Marco Stark (German footballer)

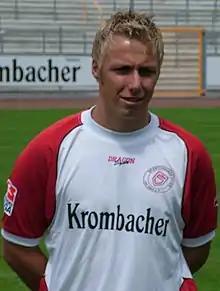

Marco Stark (born July 9, 1981 in Worms, Germany) is a German football player currently playing for Wormatia Worms.